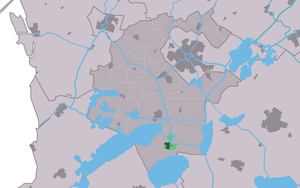
Woudsend est un village de la commune néerlandaise de Súdwest Fryslân, dans la province de Frise. Son nom en frison est Wâldsein.